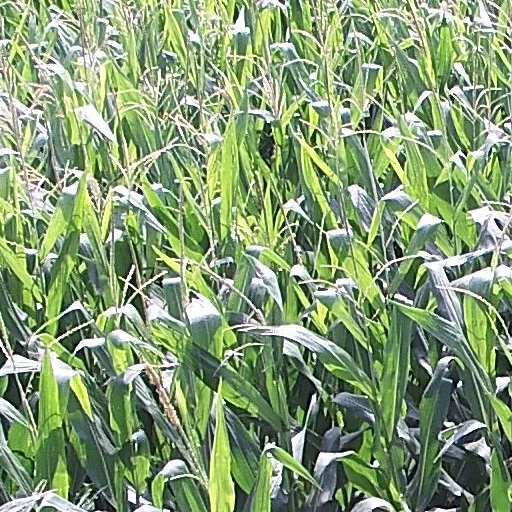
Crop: maize; corn